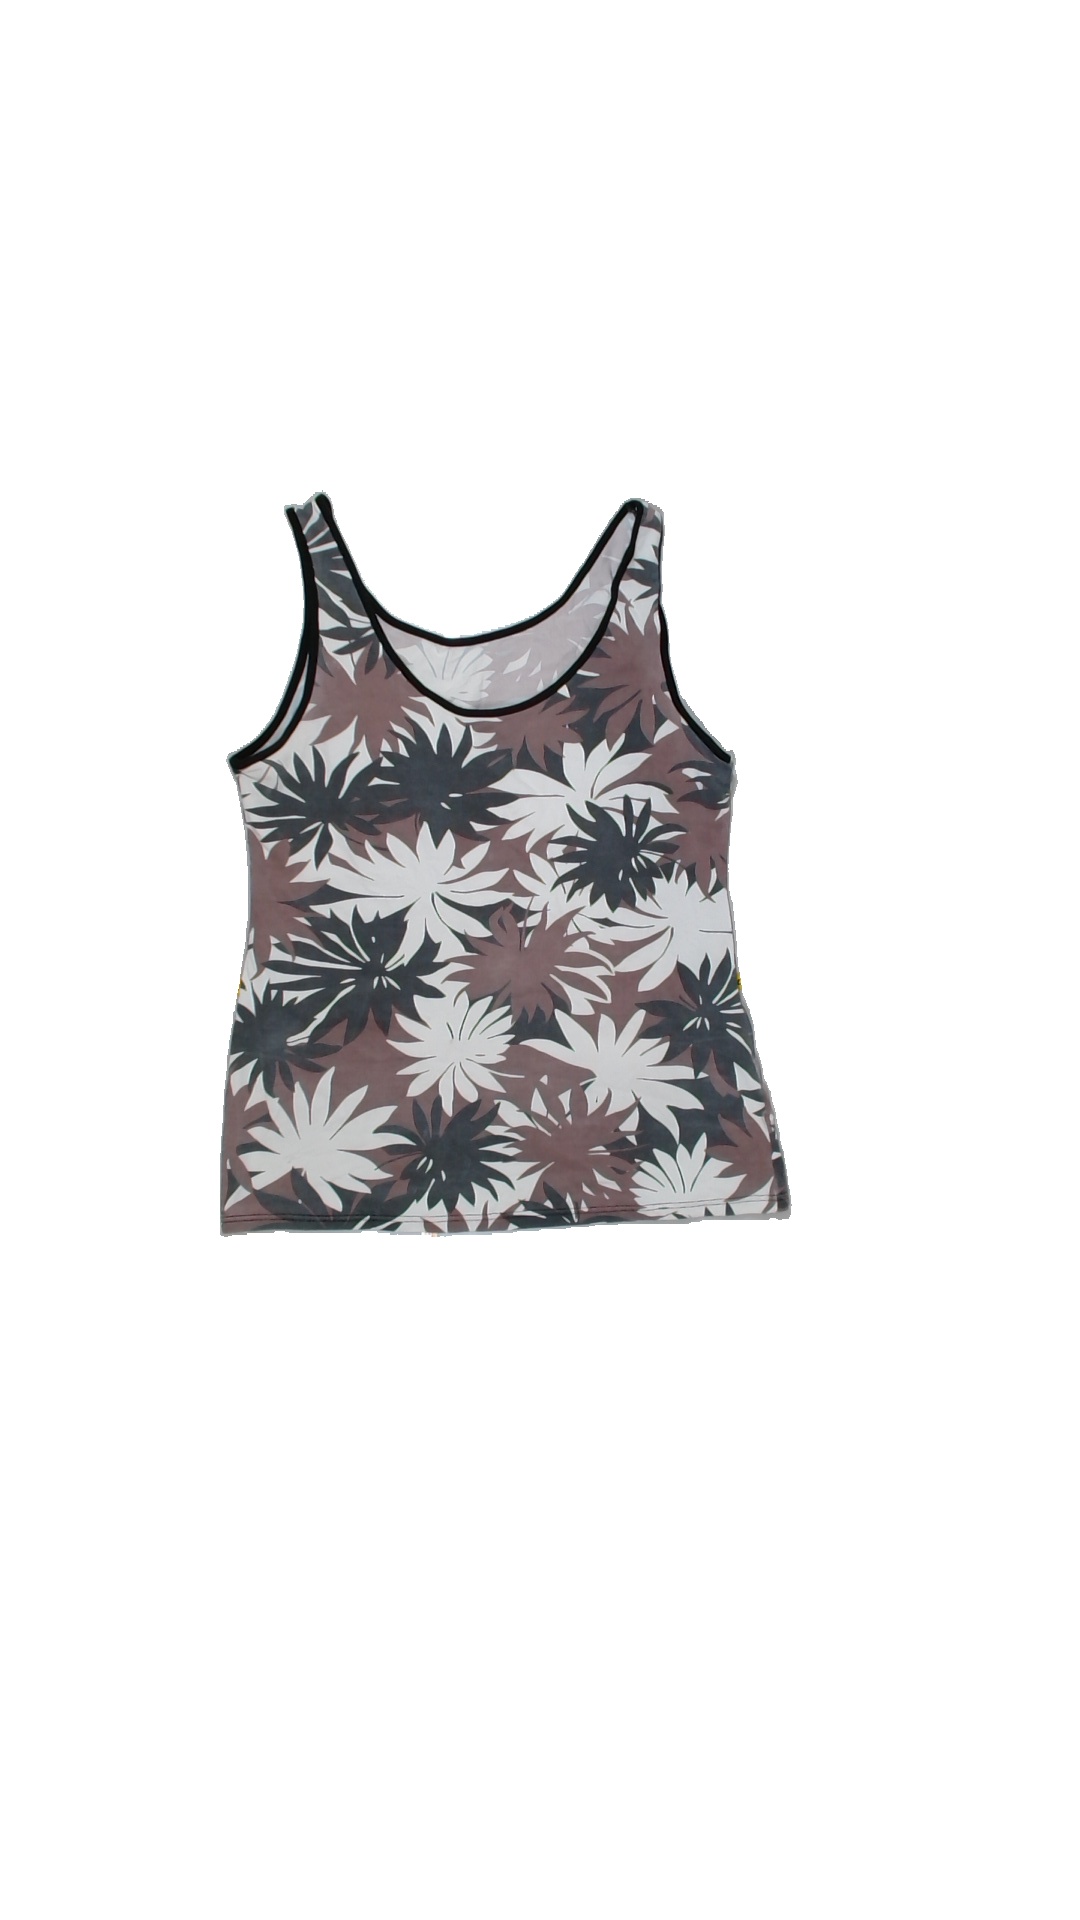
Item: Top (Ladies)
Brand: Not Applicable
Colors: Multicolor
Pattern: Floral print
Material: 90%polyamide 10%elastan
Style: No trend
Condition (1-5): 3
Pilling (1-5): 4
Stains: Yes
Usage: Export
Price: <50